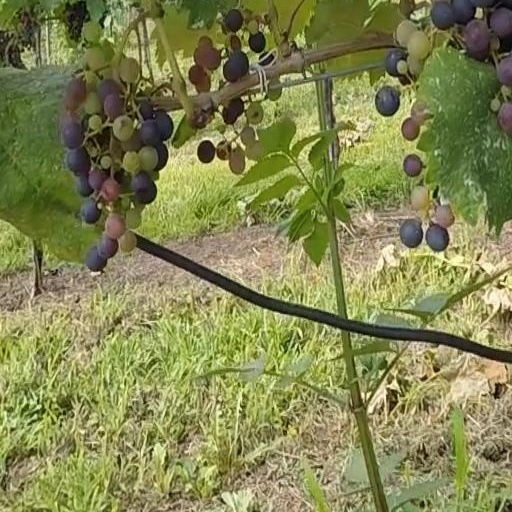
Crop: grape